Quebec

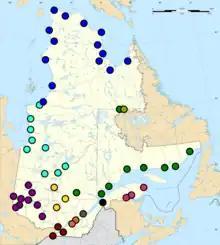
Map of aboriginal communities in Quebec, this includes reserves, settlements and northern villages:

According to the 2021 census, the most commonly cited religions in Quebec were: